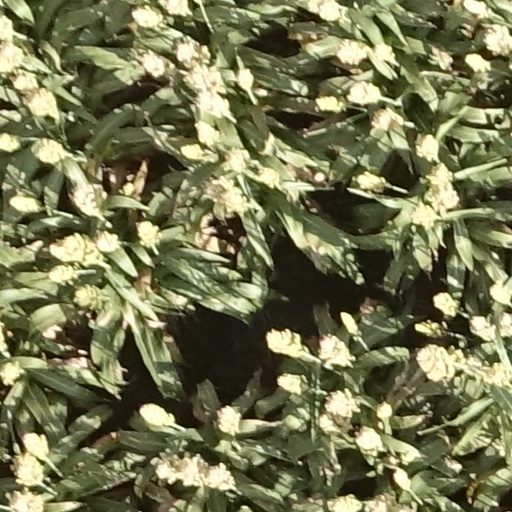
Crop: sorghum